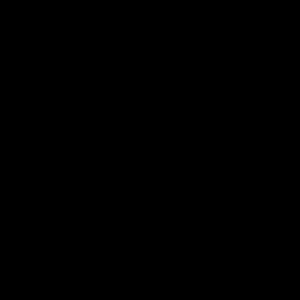
Sfærisk aberration
Sfærisk aberration i et hulspejl
Sfærisk aberration er en fænomen som gør, at sfæriske linser aldrig kan fokusere lyset helt perfekt. Den sfæriske aberration er mest udtalt i linser med kort brændvidde.